The World Is Full of Married Men

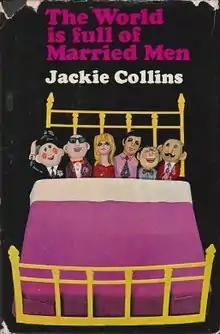
First edition

The World Is Full of Married Men is the debut novel of British author Jackie Collins, first published in 1968 by W. H. Allen & Co.